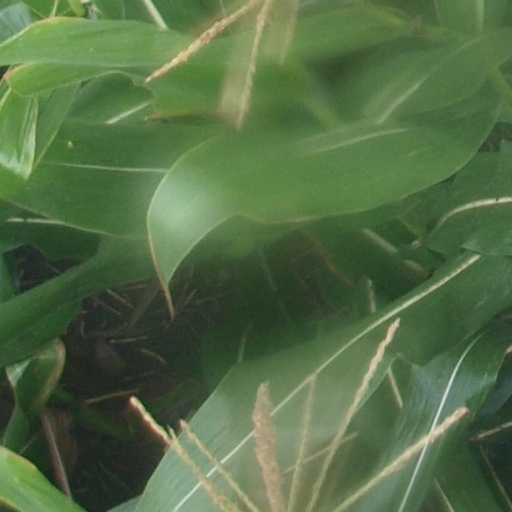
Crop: maize; corn